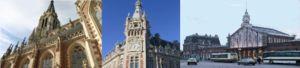
Tourcoing est une commune française située dans le département du Nord, dans les Hauts-de-France. Avec 97 476 habitants en 2016 selon l'INSEE, elle est la troisième ville de la région Hauts-de-France, derrière Lille et Amiens. Elle est le chef-lieu de deux cantons.